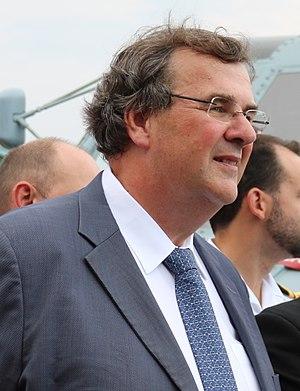
François Blais est un universitaire et homme politique québécois.
Charlesbourg est une circonscription électorale provinciale du Québec.